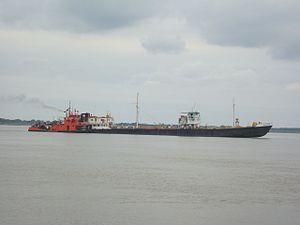
La rivière Río Paraguay est un important cours d'eau d'Amérique du Sud, constituant le principal affluent du Rio Paraná et coulant du nord au sud sur le territoire de quatre pays, le Brésil, la Bolivie, le Paraguay, et l'Argentine. Il est avec le Paraná la principale voie fluviale de la république du Paraguay. Son bassin a une superficie de 1 095 000 km², soit deux fois celle de la France métropolitaine.